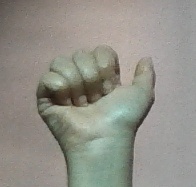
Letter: dhad